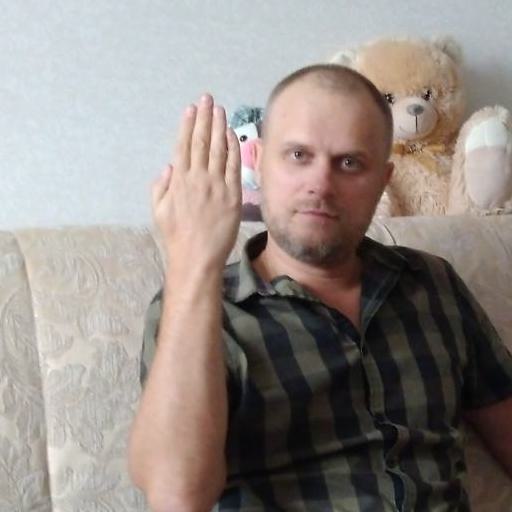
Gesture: stop_inverted